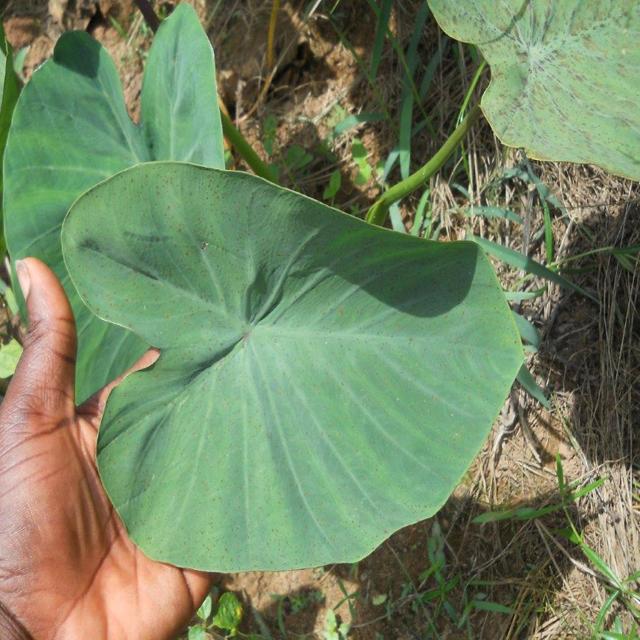
Label: Healthy